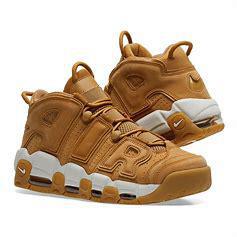
Brand: Nike
Model: Air More Uptempo